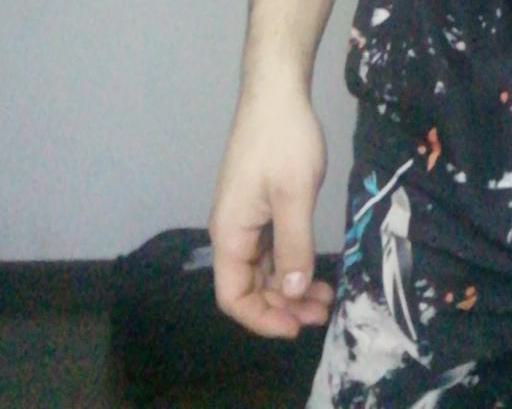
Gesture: no_gesture